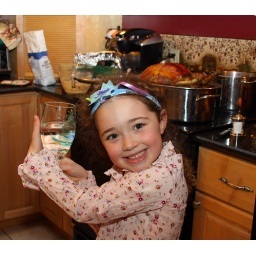
Sarah presenting the water glass she just filled for her part in setting the Thanksgiving Table.....what a ham!!!